Haulani (crater)

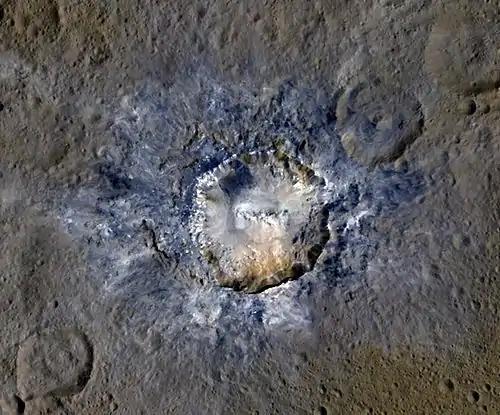
Haulani in enhanced color

Haulani is located near the western edge of a plateau, with two small dome-shaped mountains—Dalien Tholus and an unnamed mountain—bordering the crater to the west. Haulani is surrounded by an extensive bright ejecta blanket that extends preferentially westward, with crater rays extending up to from Haulani's center. Structurally, Haulani's floor is dominated by a smooth plain, with the floor interrupted by cracks and pit chains to the northwest. An east-west oriented mountainous ridge roughly long and up to high occupies Haulani's center. As with many craters on Ceres, Haulani has been extensively modified by mass wasting processes, with landslide deposits from the crater rim covering parts of its floor. It is one of the youngest large craters on Ceres, estimated to have been formed between 1.7 and 5.9 million years ago. As a result, it is one of Ceres's brightest surface features.